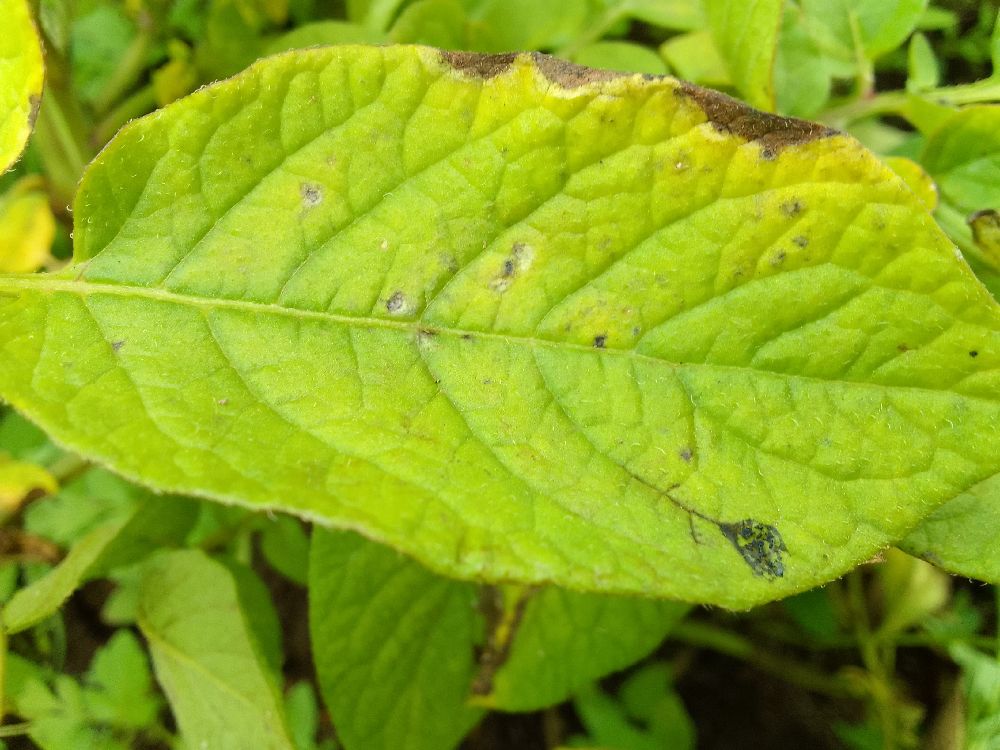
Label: Early blight